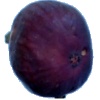
Label: Fig 1